Electric Dreams (film)

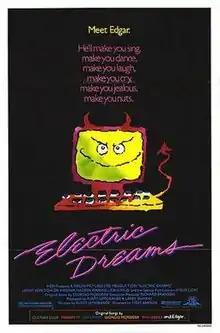
Theatrical release poster

Electric Dreams is a 1984 science fiction romantic comedy film directed by Steve Barron (in his feature film directorial debut) and written by Rusty Lemorande. The film stars Lenny Von Dohlen, Virginia Madsen, Maxwell Caulfield, and the voice of Bud Cort.